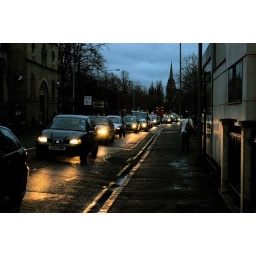
East Road, CambridgeTwo churches, a wonky pavement and a line of backed-up cars in the rain. I love this town!